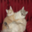
Label: cat